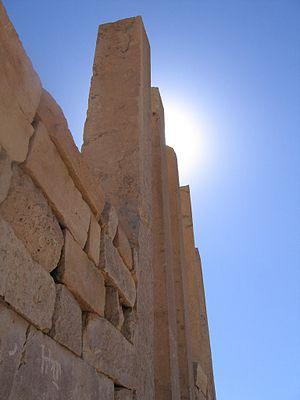
Ṣirwāḥ, en arabe صرواح, a été un grand centre économique et politique du royaume de Saba' au début du Iᵉʳ millénaire av. J.-C., dans la péninsule arabique.